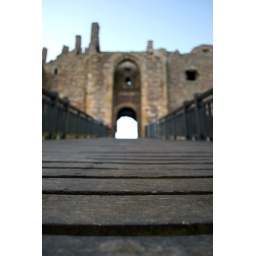
Not sure which of these two I prefer, the bridge in focus or the castle